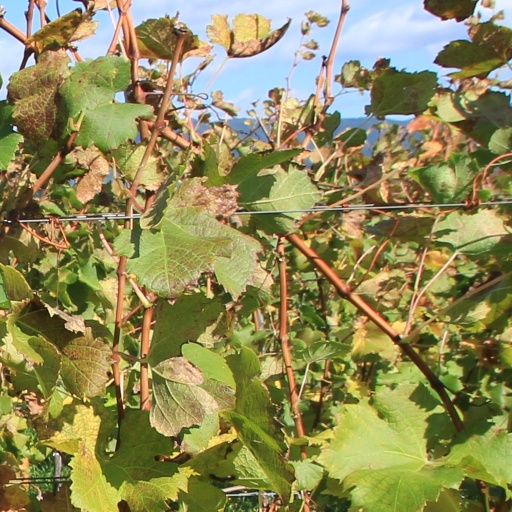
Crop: grape